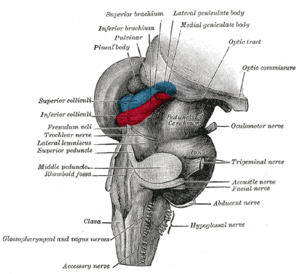
Le colliculus supérieur est une structure sous-corticale bilatérale, située sur le toit du mésencéphale. Le terme colliculus supérieur est généralement utilisé pour les mammifères et le terme tectum optique pour les autres animaux vertébrés. Son rôle est de diriger les récepteurs sensoriels de la tête vers des objets d'intérêt. On peut ainsi voir l'importance de la modalité sensorielle pour une espèce animale donnée en regardant la densité des terminaisons projetant vers le colliculus supérieur. Chez le singe, l'orientation de la fovéa vers une cible visuelle est une composante importante de la réaction d'orientation. Parallèlement, l'information visuelle est une entrée essentielle au colliculus supérieur : l'information motrice qui en sort permet de diriger le regard en produisant des saccades oculaires et/ou en orientant la tête. Pour un animal comme le rat, le colliculus supérieur joue plutôt un rôle dans l'orientation des vibrisses.